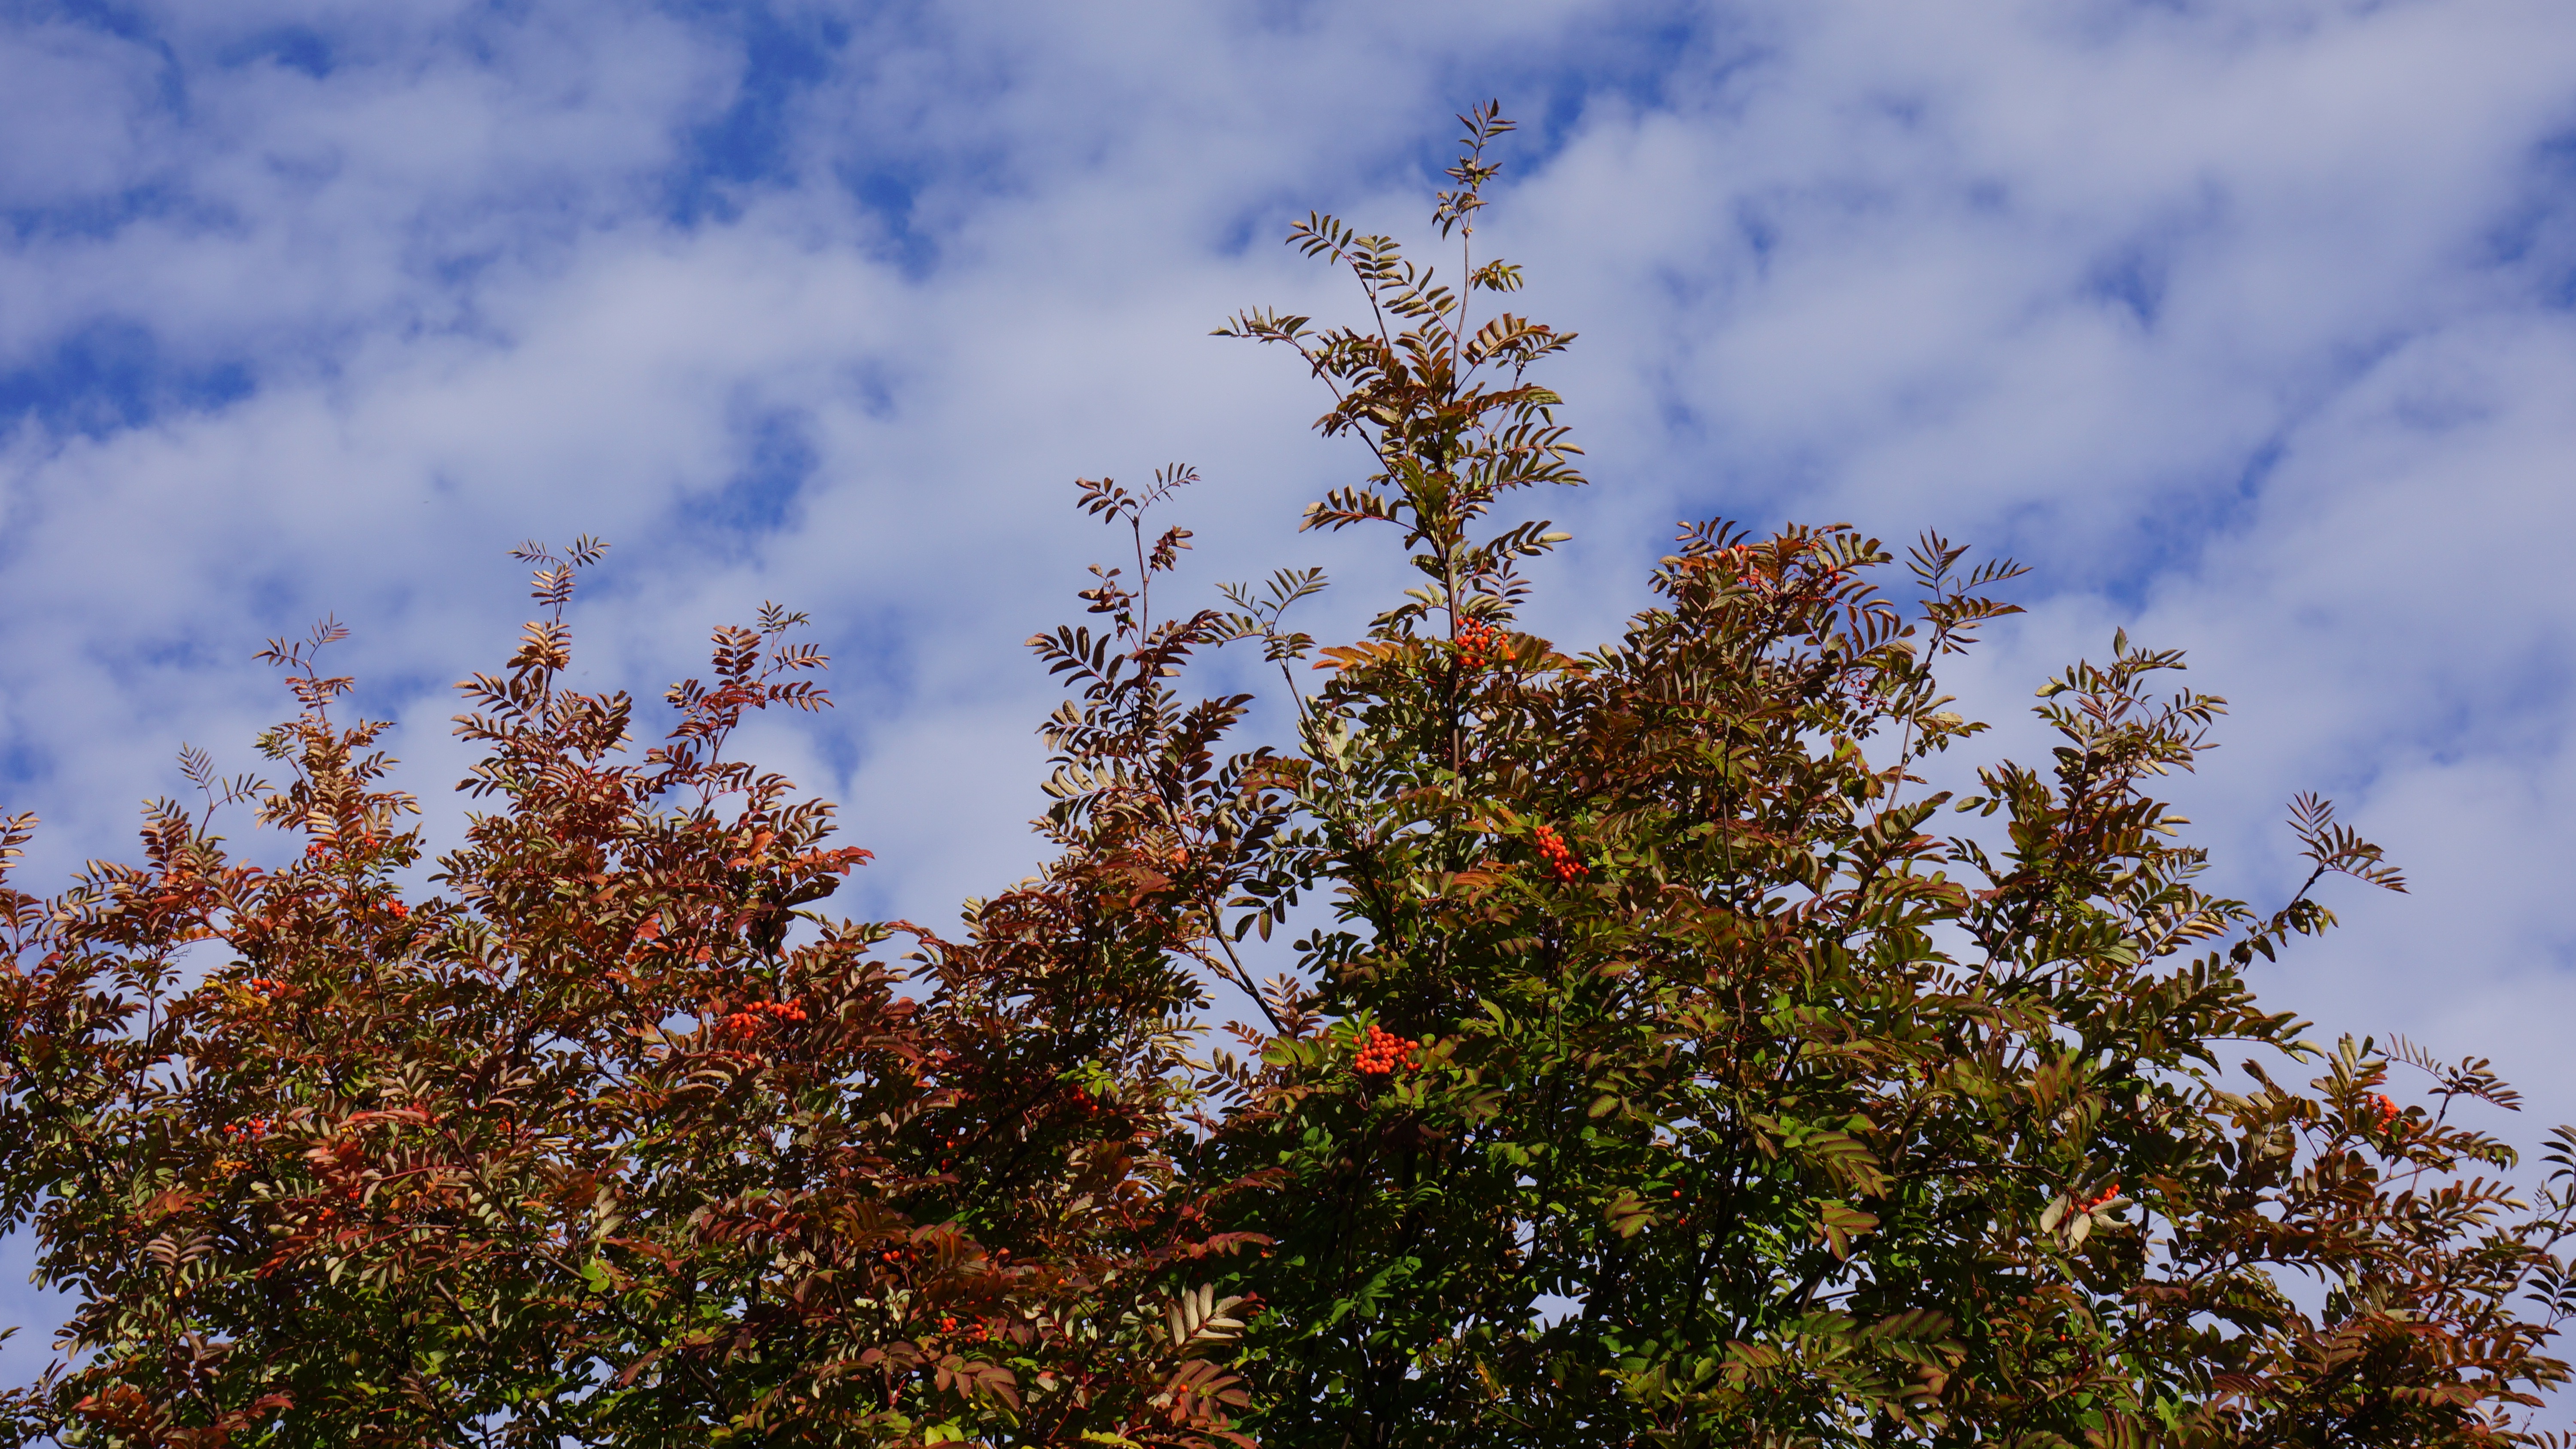
tree, nature, forest, branch, cloud, plant, sky, sunlight, leaf, flower, autumn, botany, flora, season, blue sky, rowan, fall colors, white clouds, woody plant